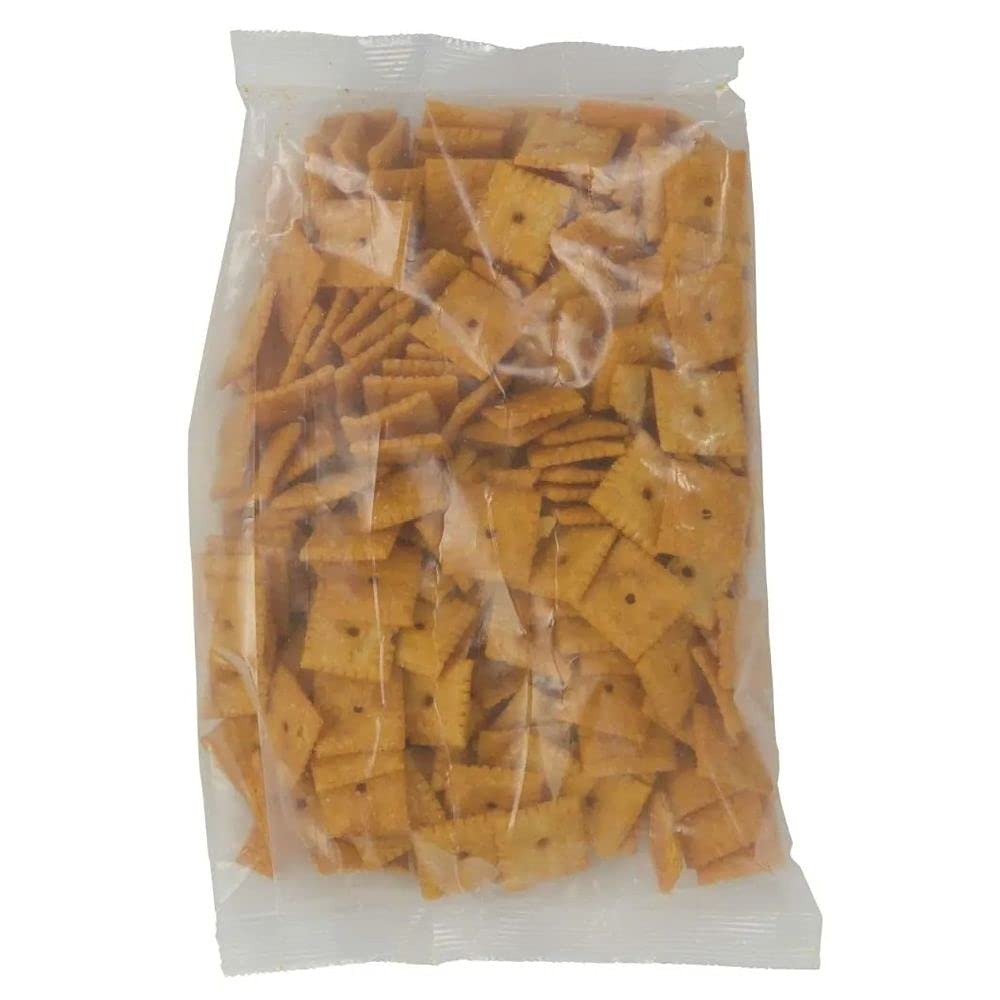
Item Name: Cracker Keebler Sunshine Cheez-It 2000 Count
Value: 1.0
Unit: Count

Price: 41.83